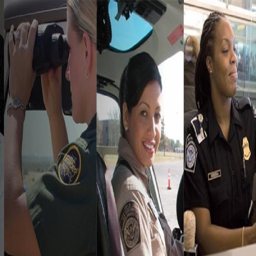
more and more women are becoming law enforcement officials with agencies such as government agency .